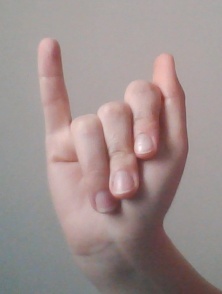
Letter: meem